Willy Hellpach

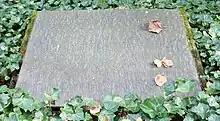
Hellpach's grave in Heidelberg

Willy Hugo Hellpach (26 February 1877 in Oels, Silesia – 6 July 1955 in Heidelberg) was the sixth State President of Baden. He was a member of the German Democratic Party (DDP). He was also a physician and psychologist.